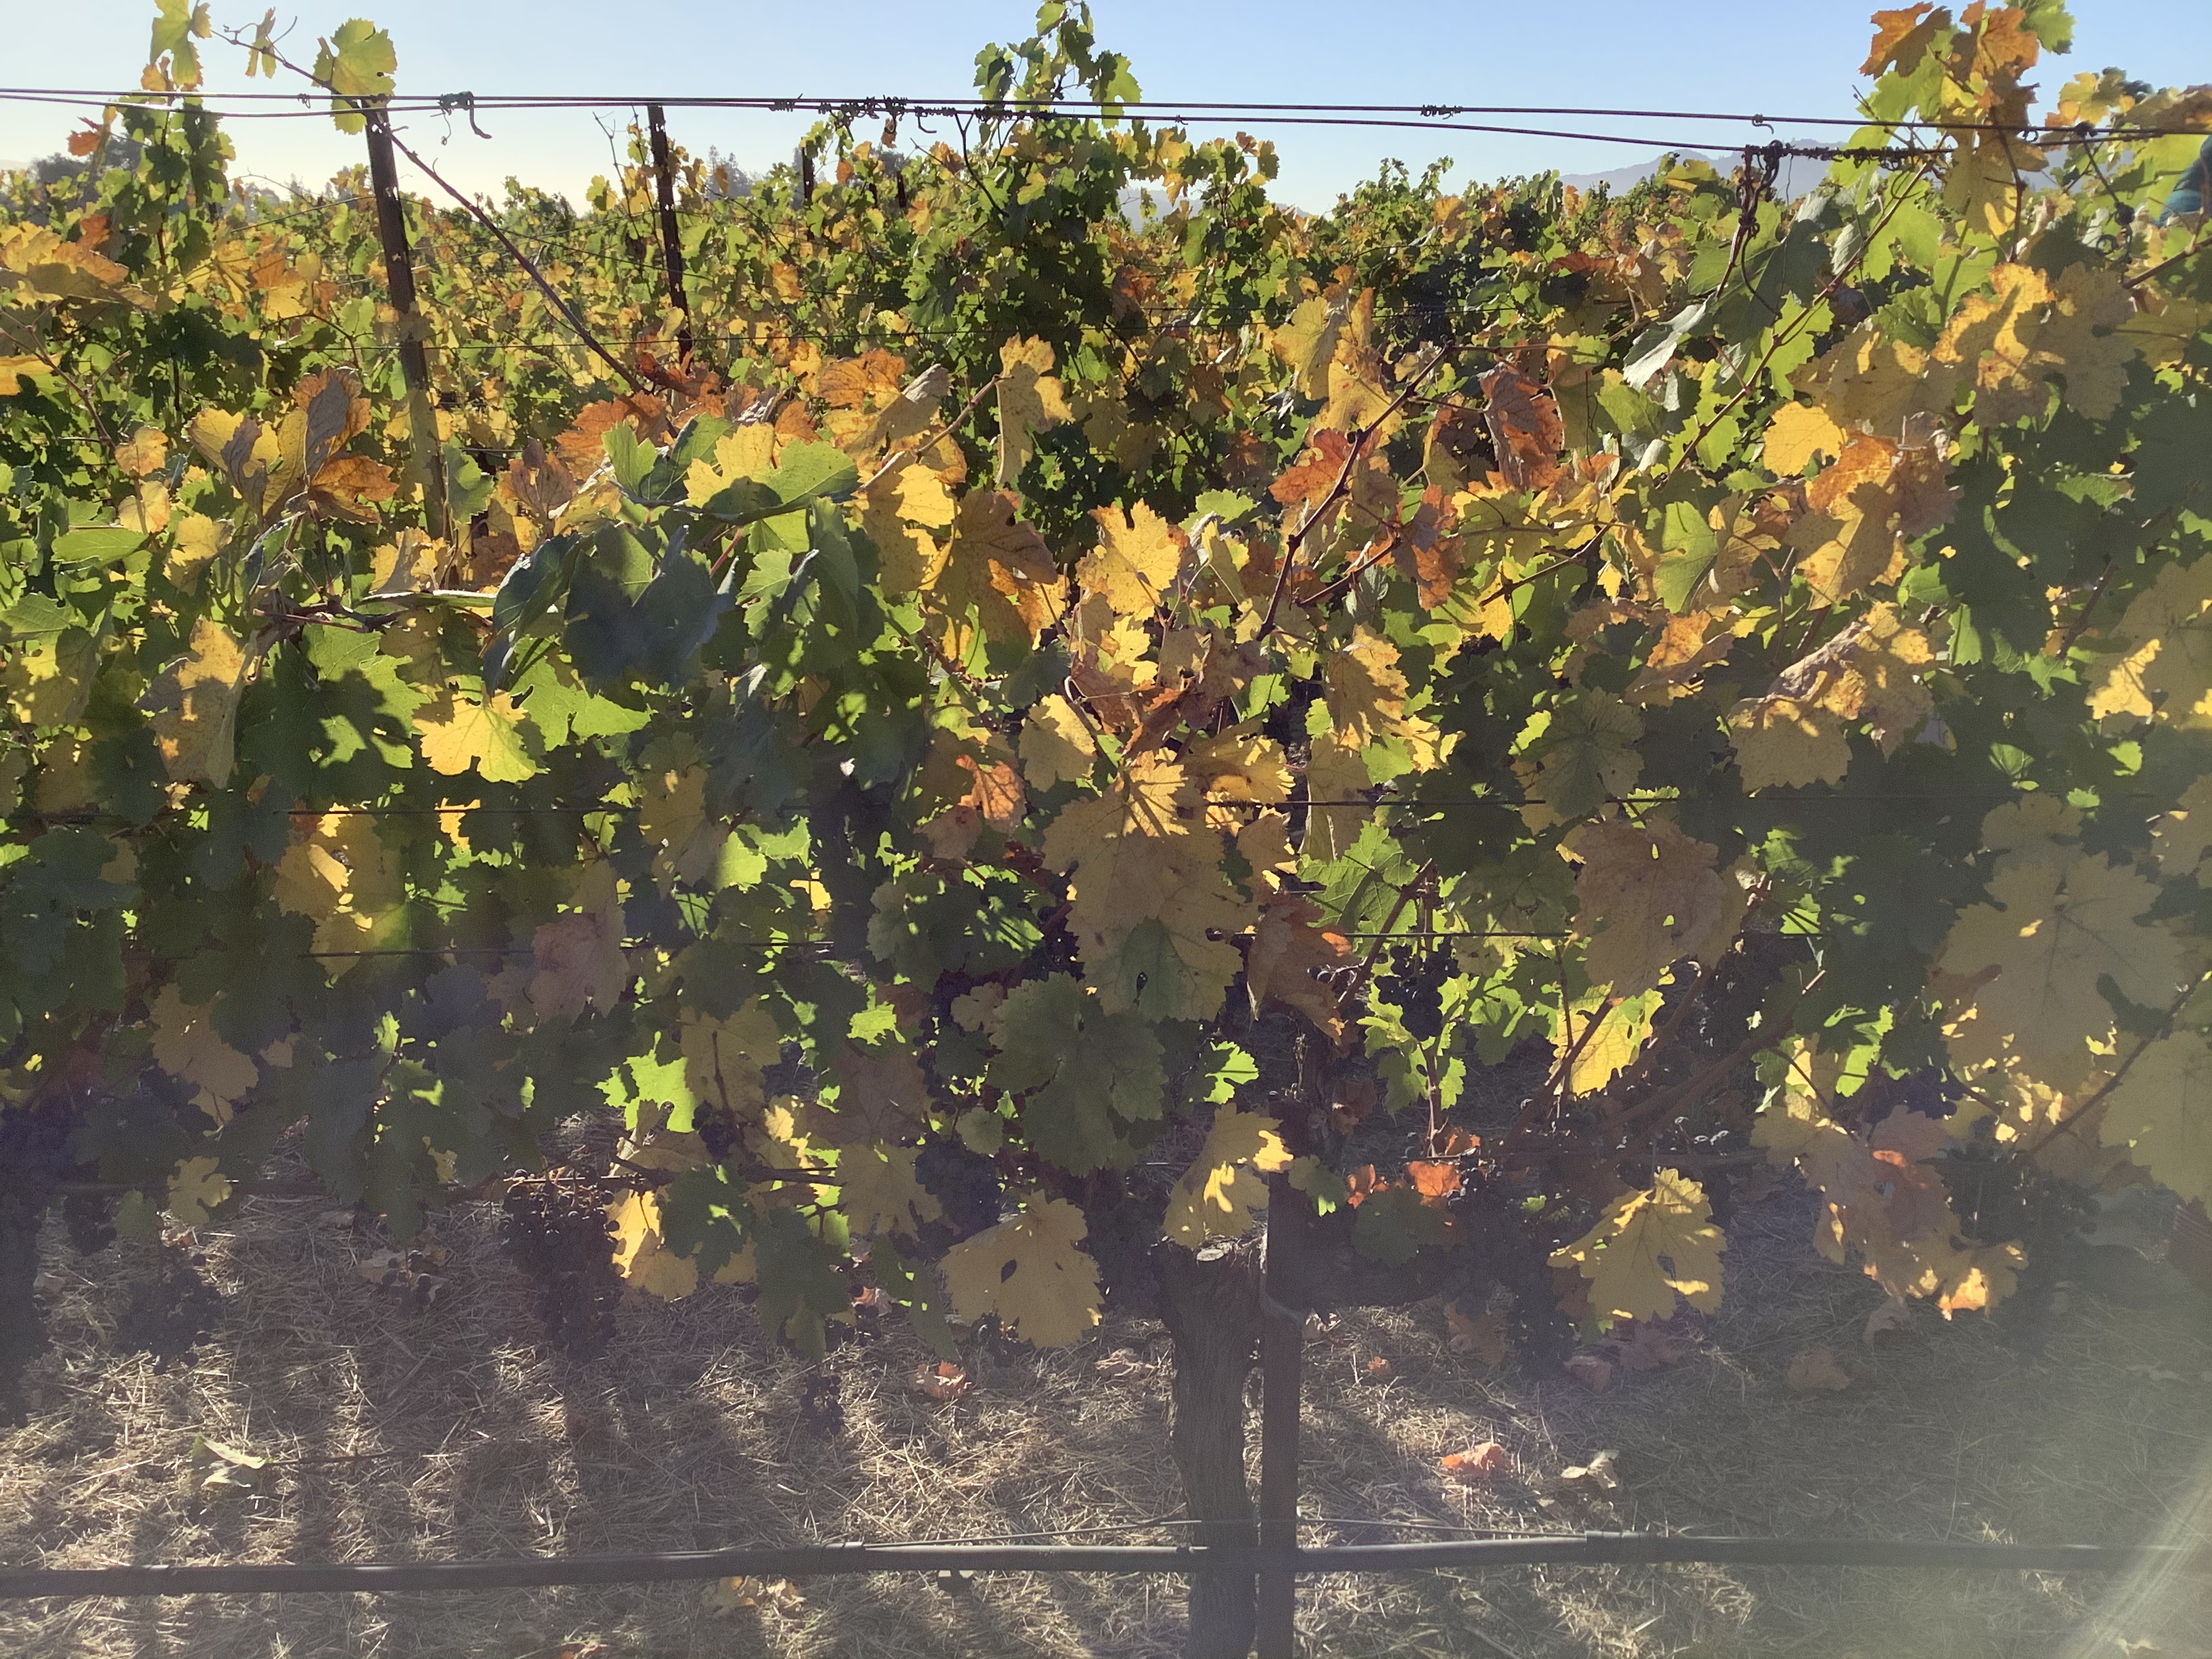
Label: No Virus